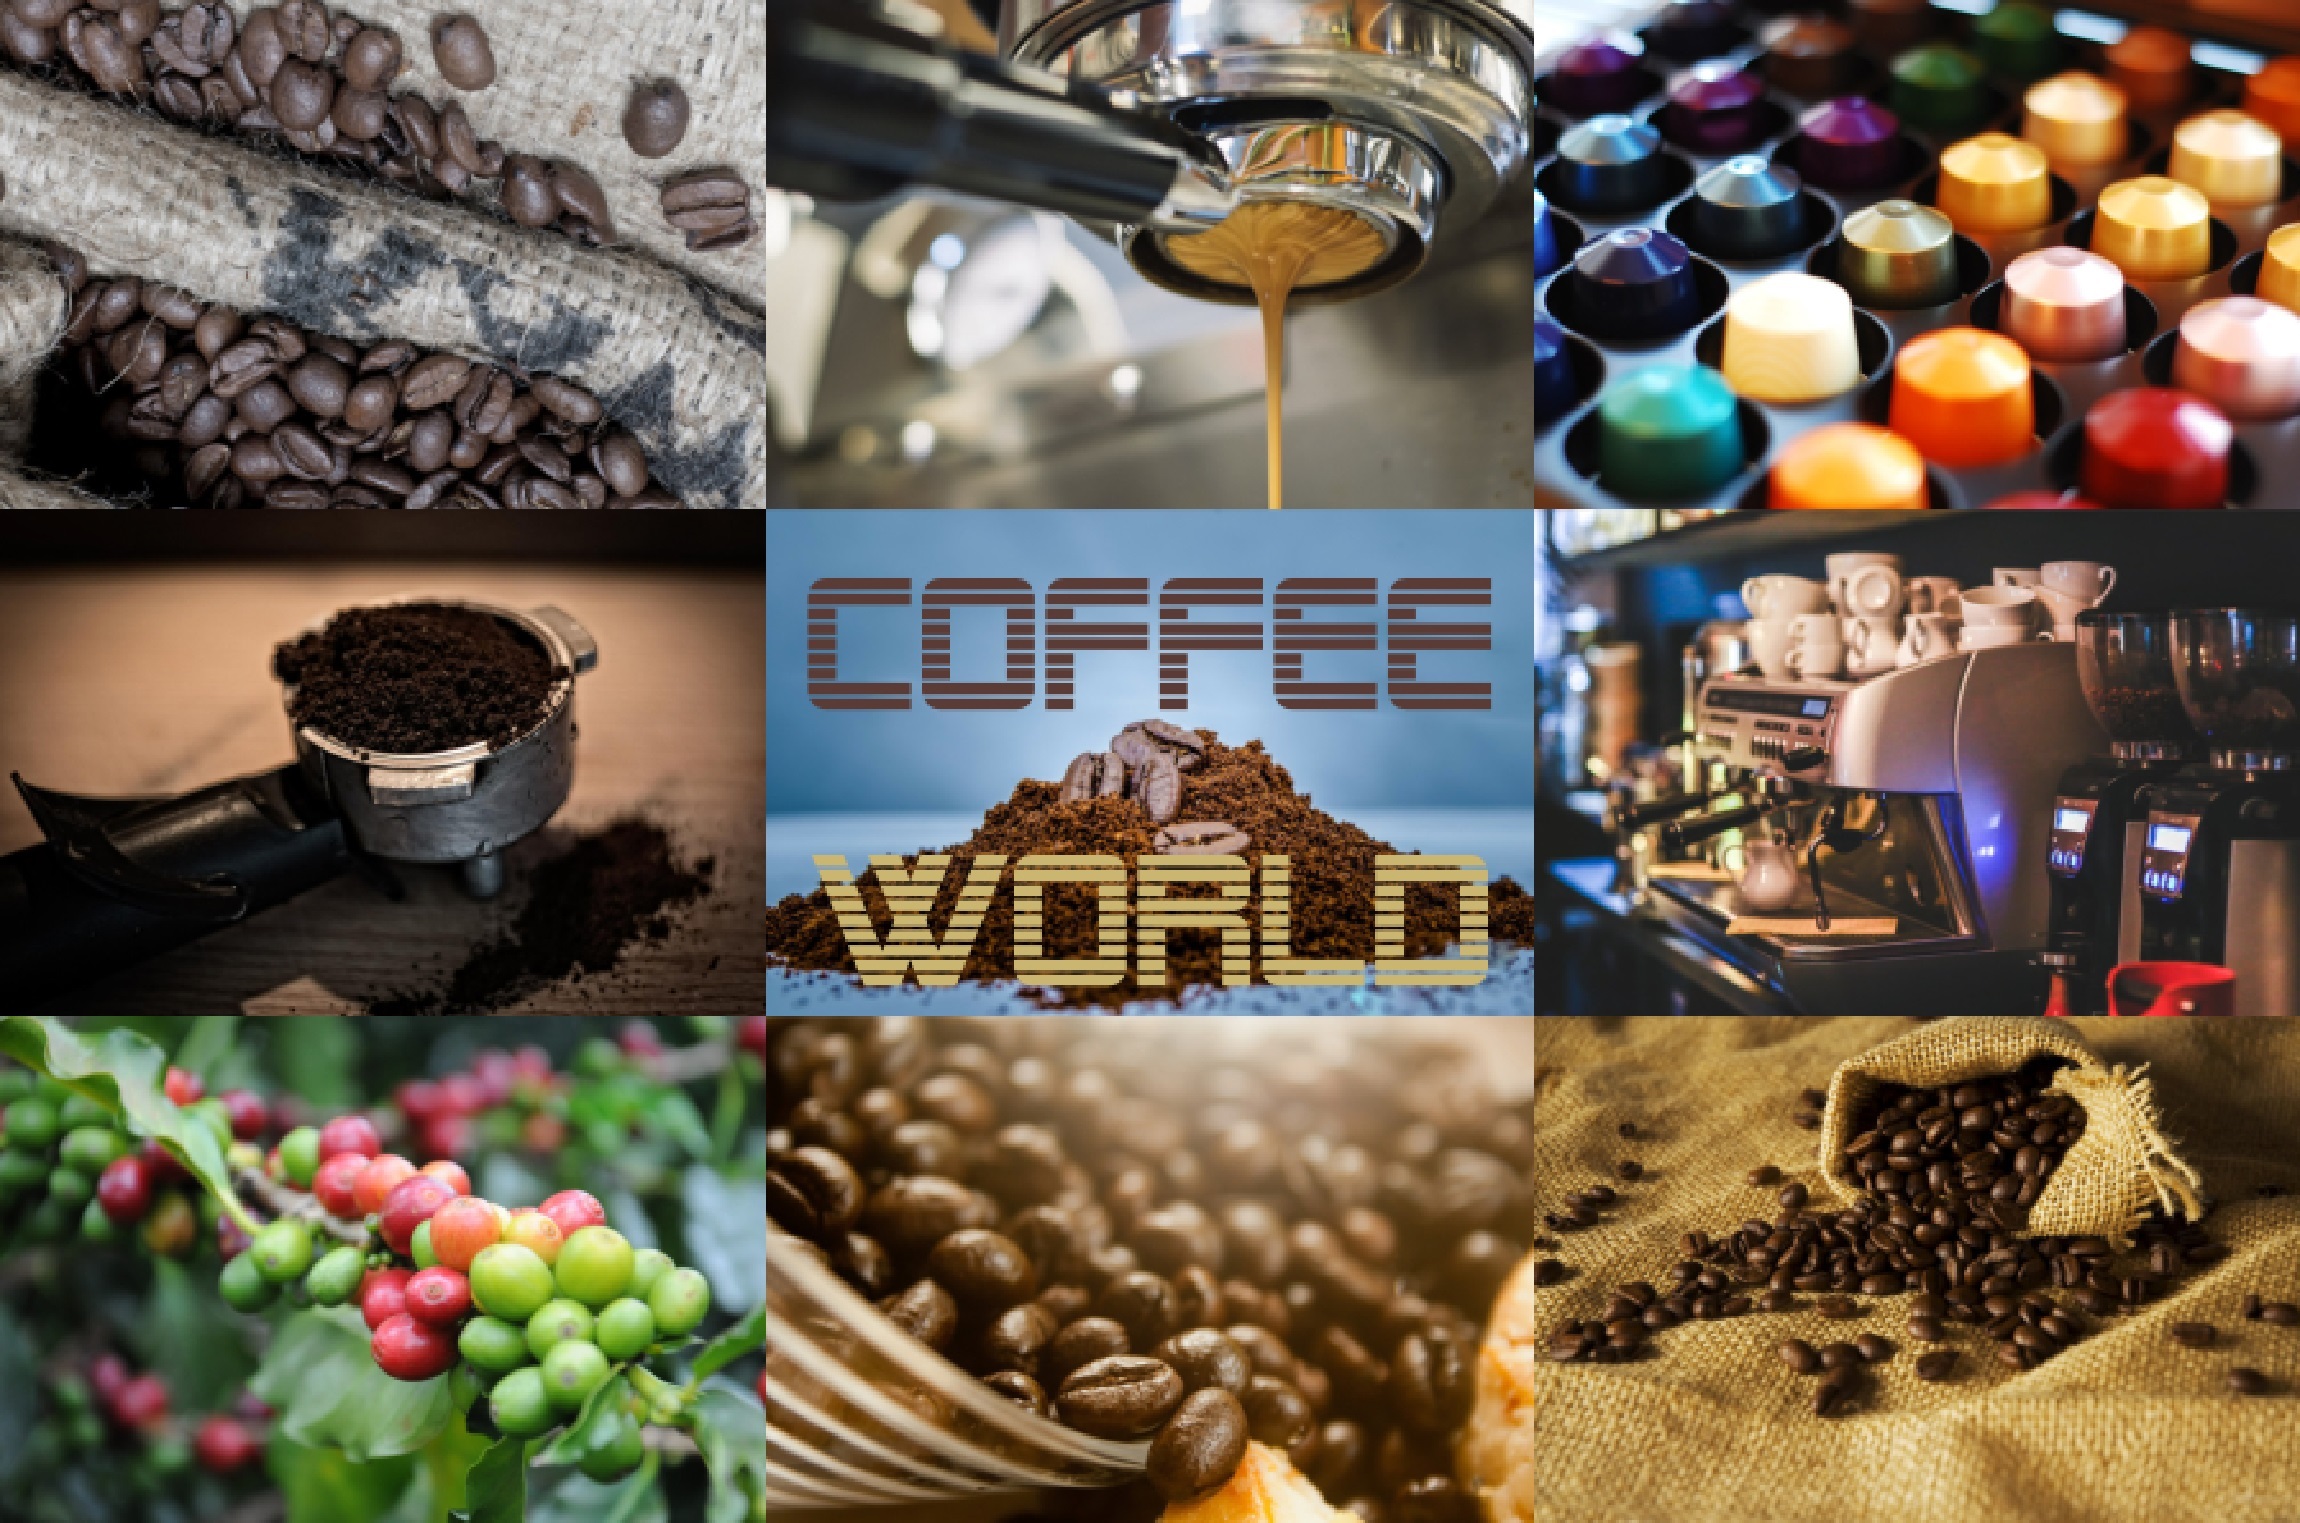
cafe, coffee, coffee bean, cup, cappuccino, food, drink, espresso, dessert, coffee cup, delicious, caffeine, hot, enjoy, benefit from, pleasure, coffee mugs, coffee drink, cherry coffee